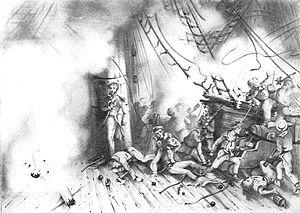
La bataille navale de Shimonoseki est un combat peu connu, livré le 16 juillet 1863 par le navire de guerre américain USS Wyoming, contre la flotte du puissant seigneur féodal japonais ou daimyō Mōri Takachika du clan Chōshū basé à Shimonoseki, au Japon. C'est le prélude aux sévères bombardements de Shimonoseki par une flotte occidentale en septembre 1864. Cet événement s'inscrit dans la période troublée de la fin du shogunat Tokugawa, et dans celle de la difficile ouverture du Japon au monde extérieur.